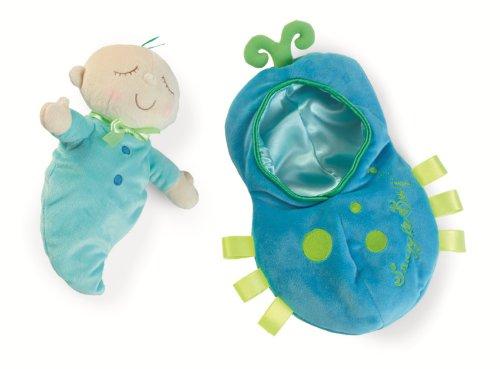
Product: Manhattan Toy Snuggle Pod Snuggle Bug First Baby Doll with Cozy Sleep Sack for Ages 6 Months and Up
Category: Toys & Games | Baby & Toddler Toys | Car Seat & Stroller Toys
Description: BABY'S FIRST BABY DOLL: A suitable soft baby toy for 6 months and up, Snuggle Pods Snuggle Bug measures 9" long with a 12" removable sleeping pod.
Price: $14.39